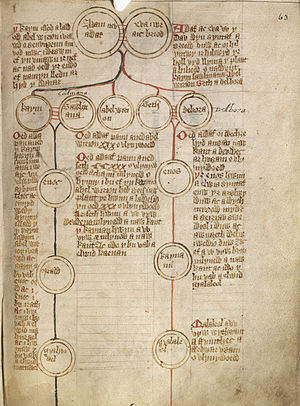
Slægtsforskning / Historien
Et slægtstræ fra middelalderen regnet fra Adam og Eva.
Slægtsforskning, også genealogi - af græsk: genea familie; græsk: logos læren om - er udforskningen af det enkeltes menneskes eller den enkelte families afstamning, og i begge tilfælde fører det til en, mere eller mindre fuldstændig slægts-historisk præsentation. Udforskerne kaldes slægtsforskere eller genealoger.